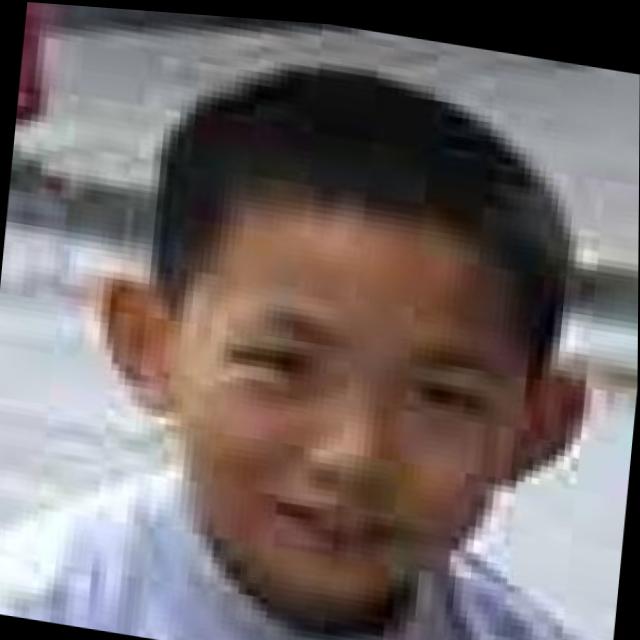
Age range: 13-20